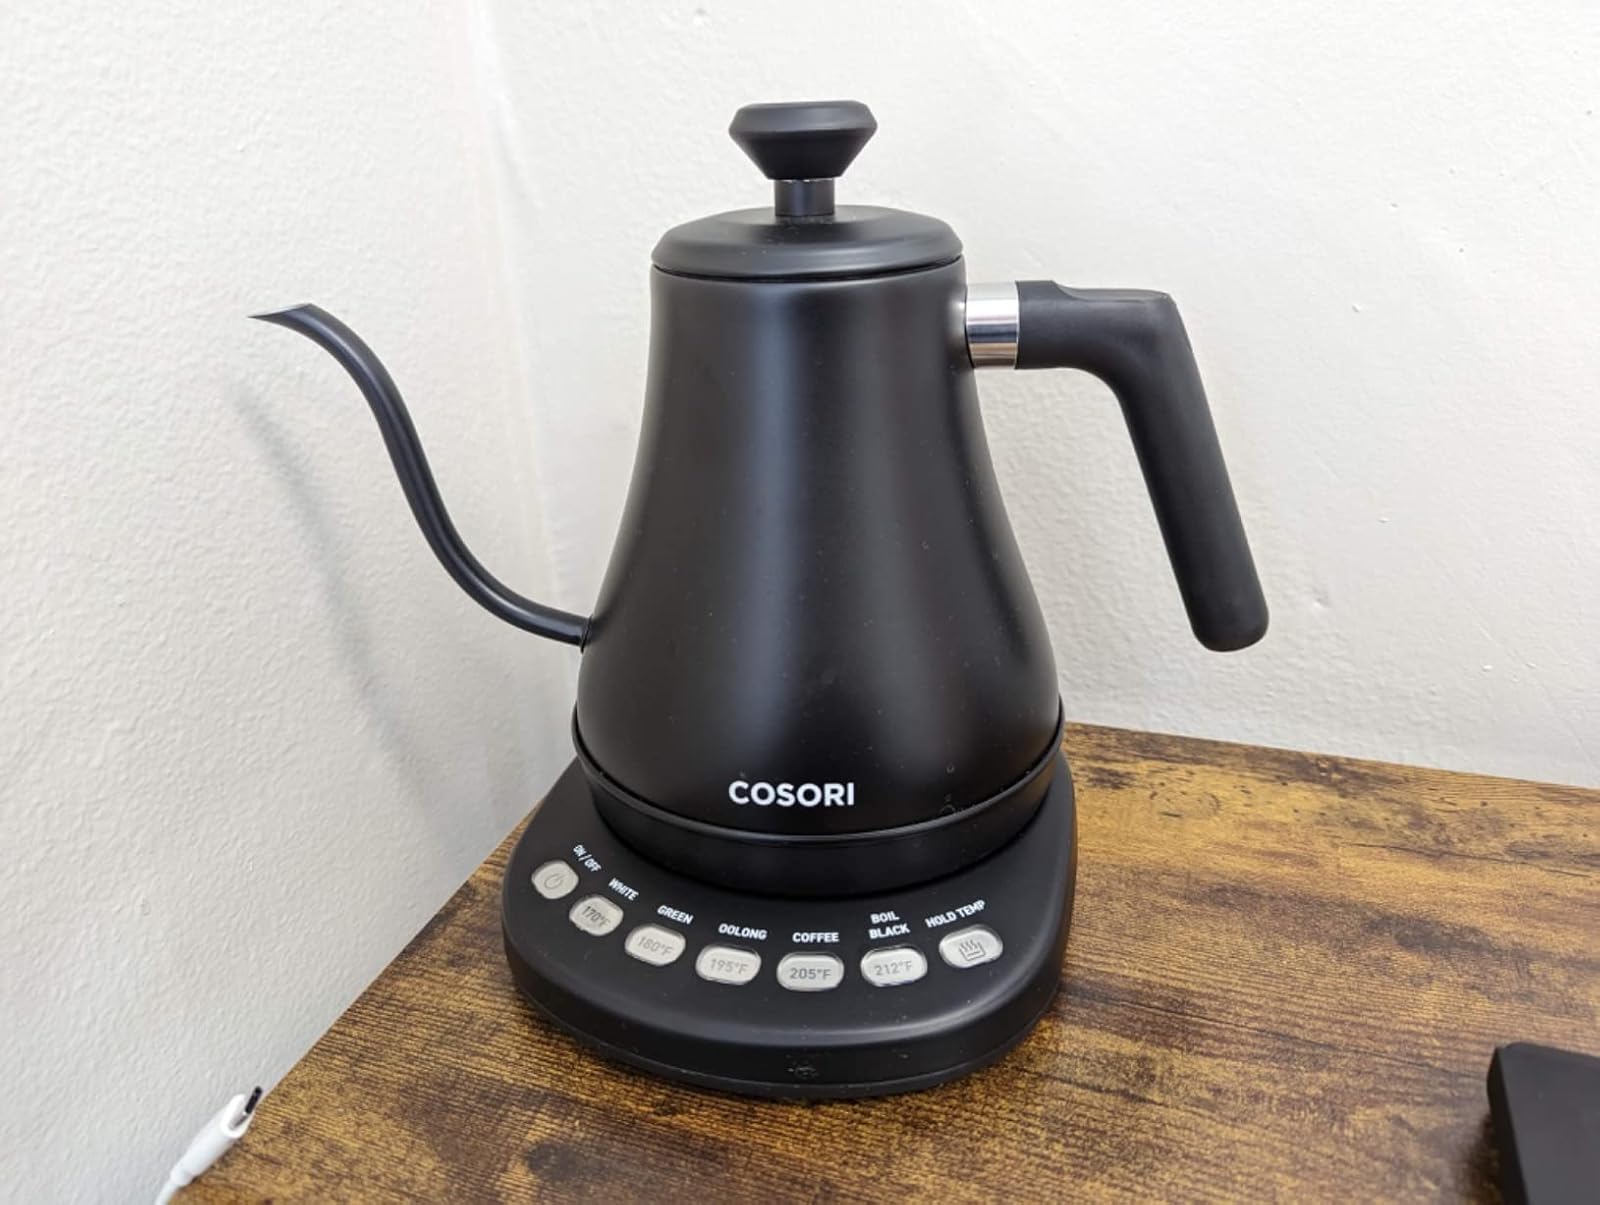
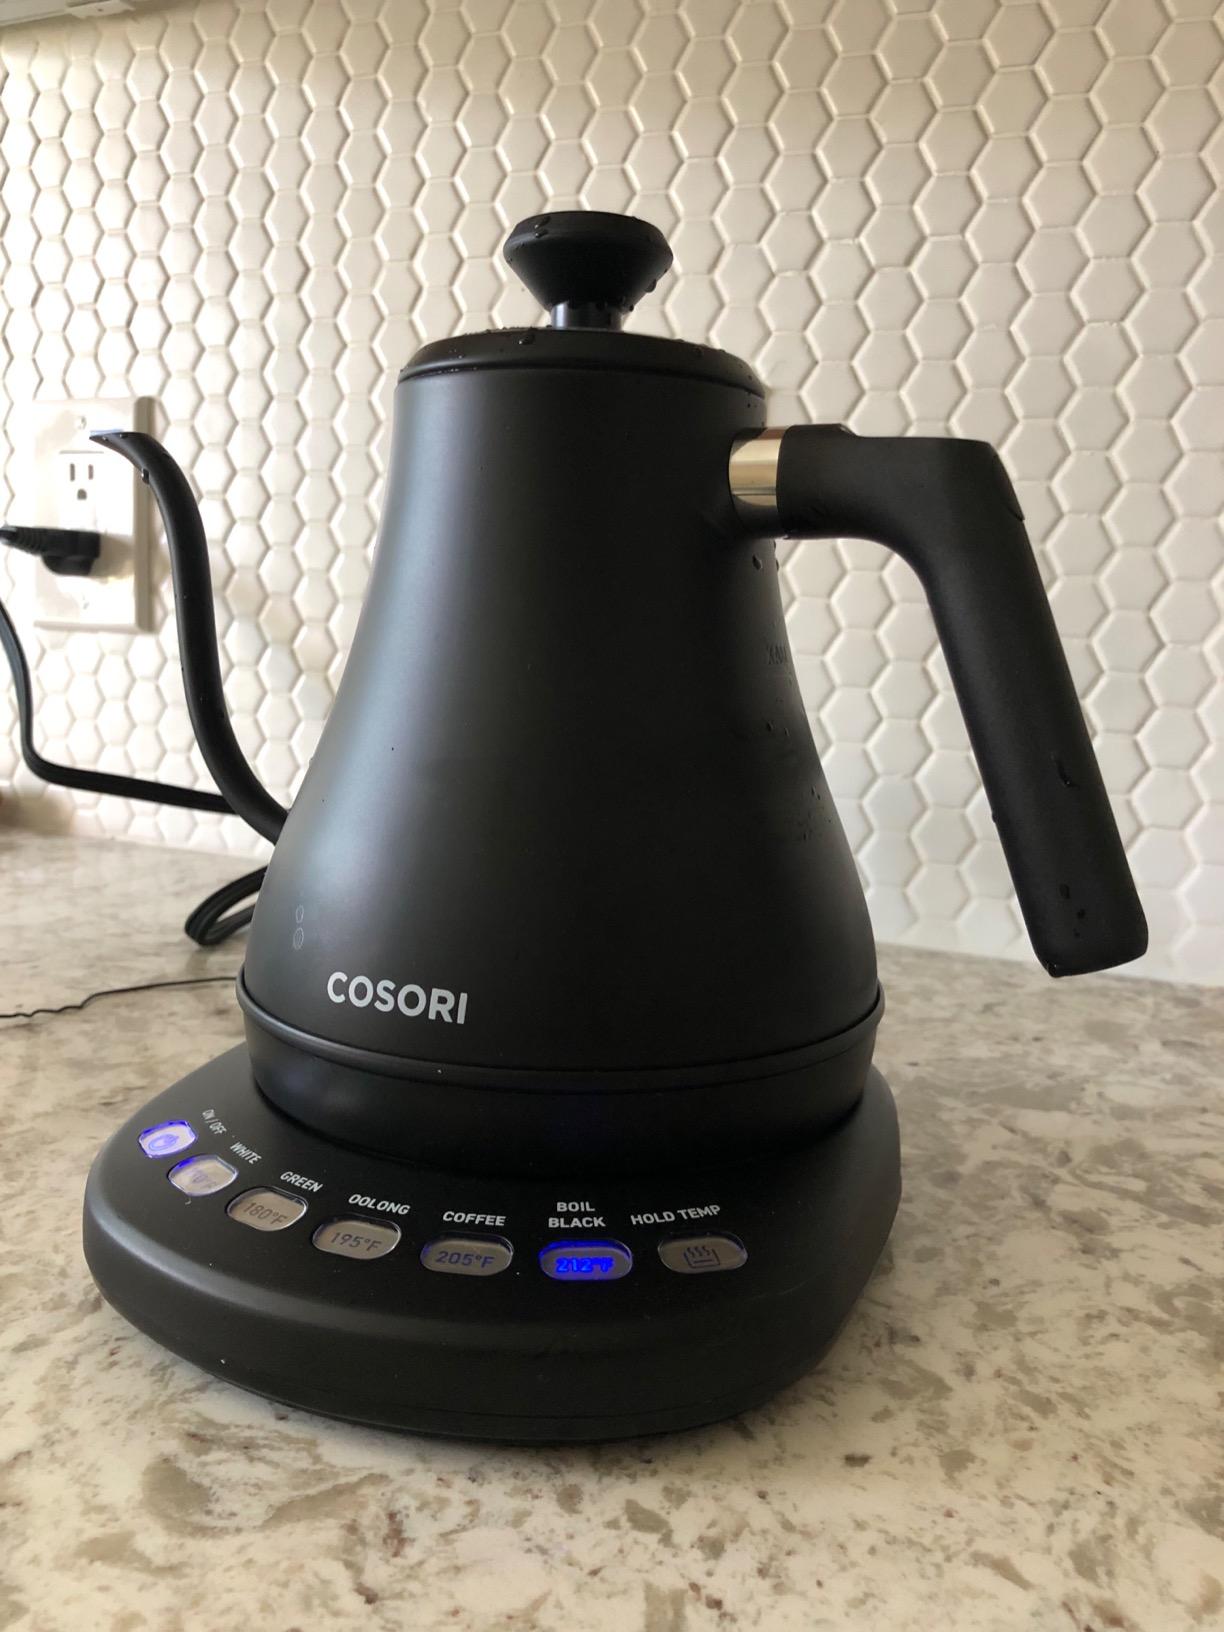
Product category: items_kettle
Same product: yes